Boeing RC-135

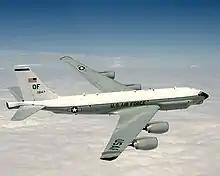
A Combat Sent aircraft in flight with its unique nose cone, wingtips, and tail

The RC-135U Combat Sent is designed to collect technical intelligence on adversary radar emitter systems. Combat Sent data is collected to develop new or upgraded radar warning receivers, radar jammers, decoys, anti-radiation missiles, and training simulators.